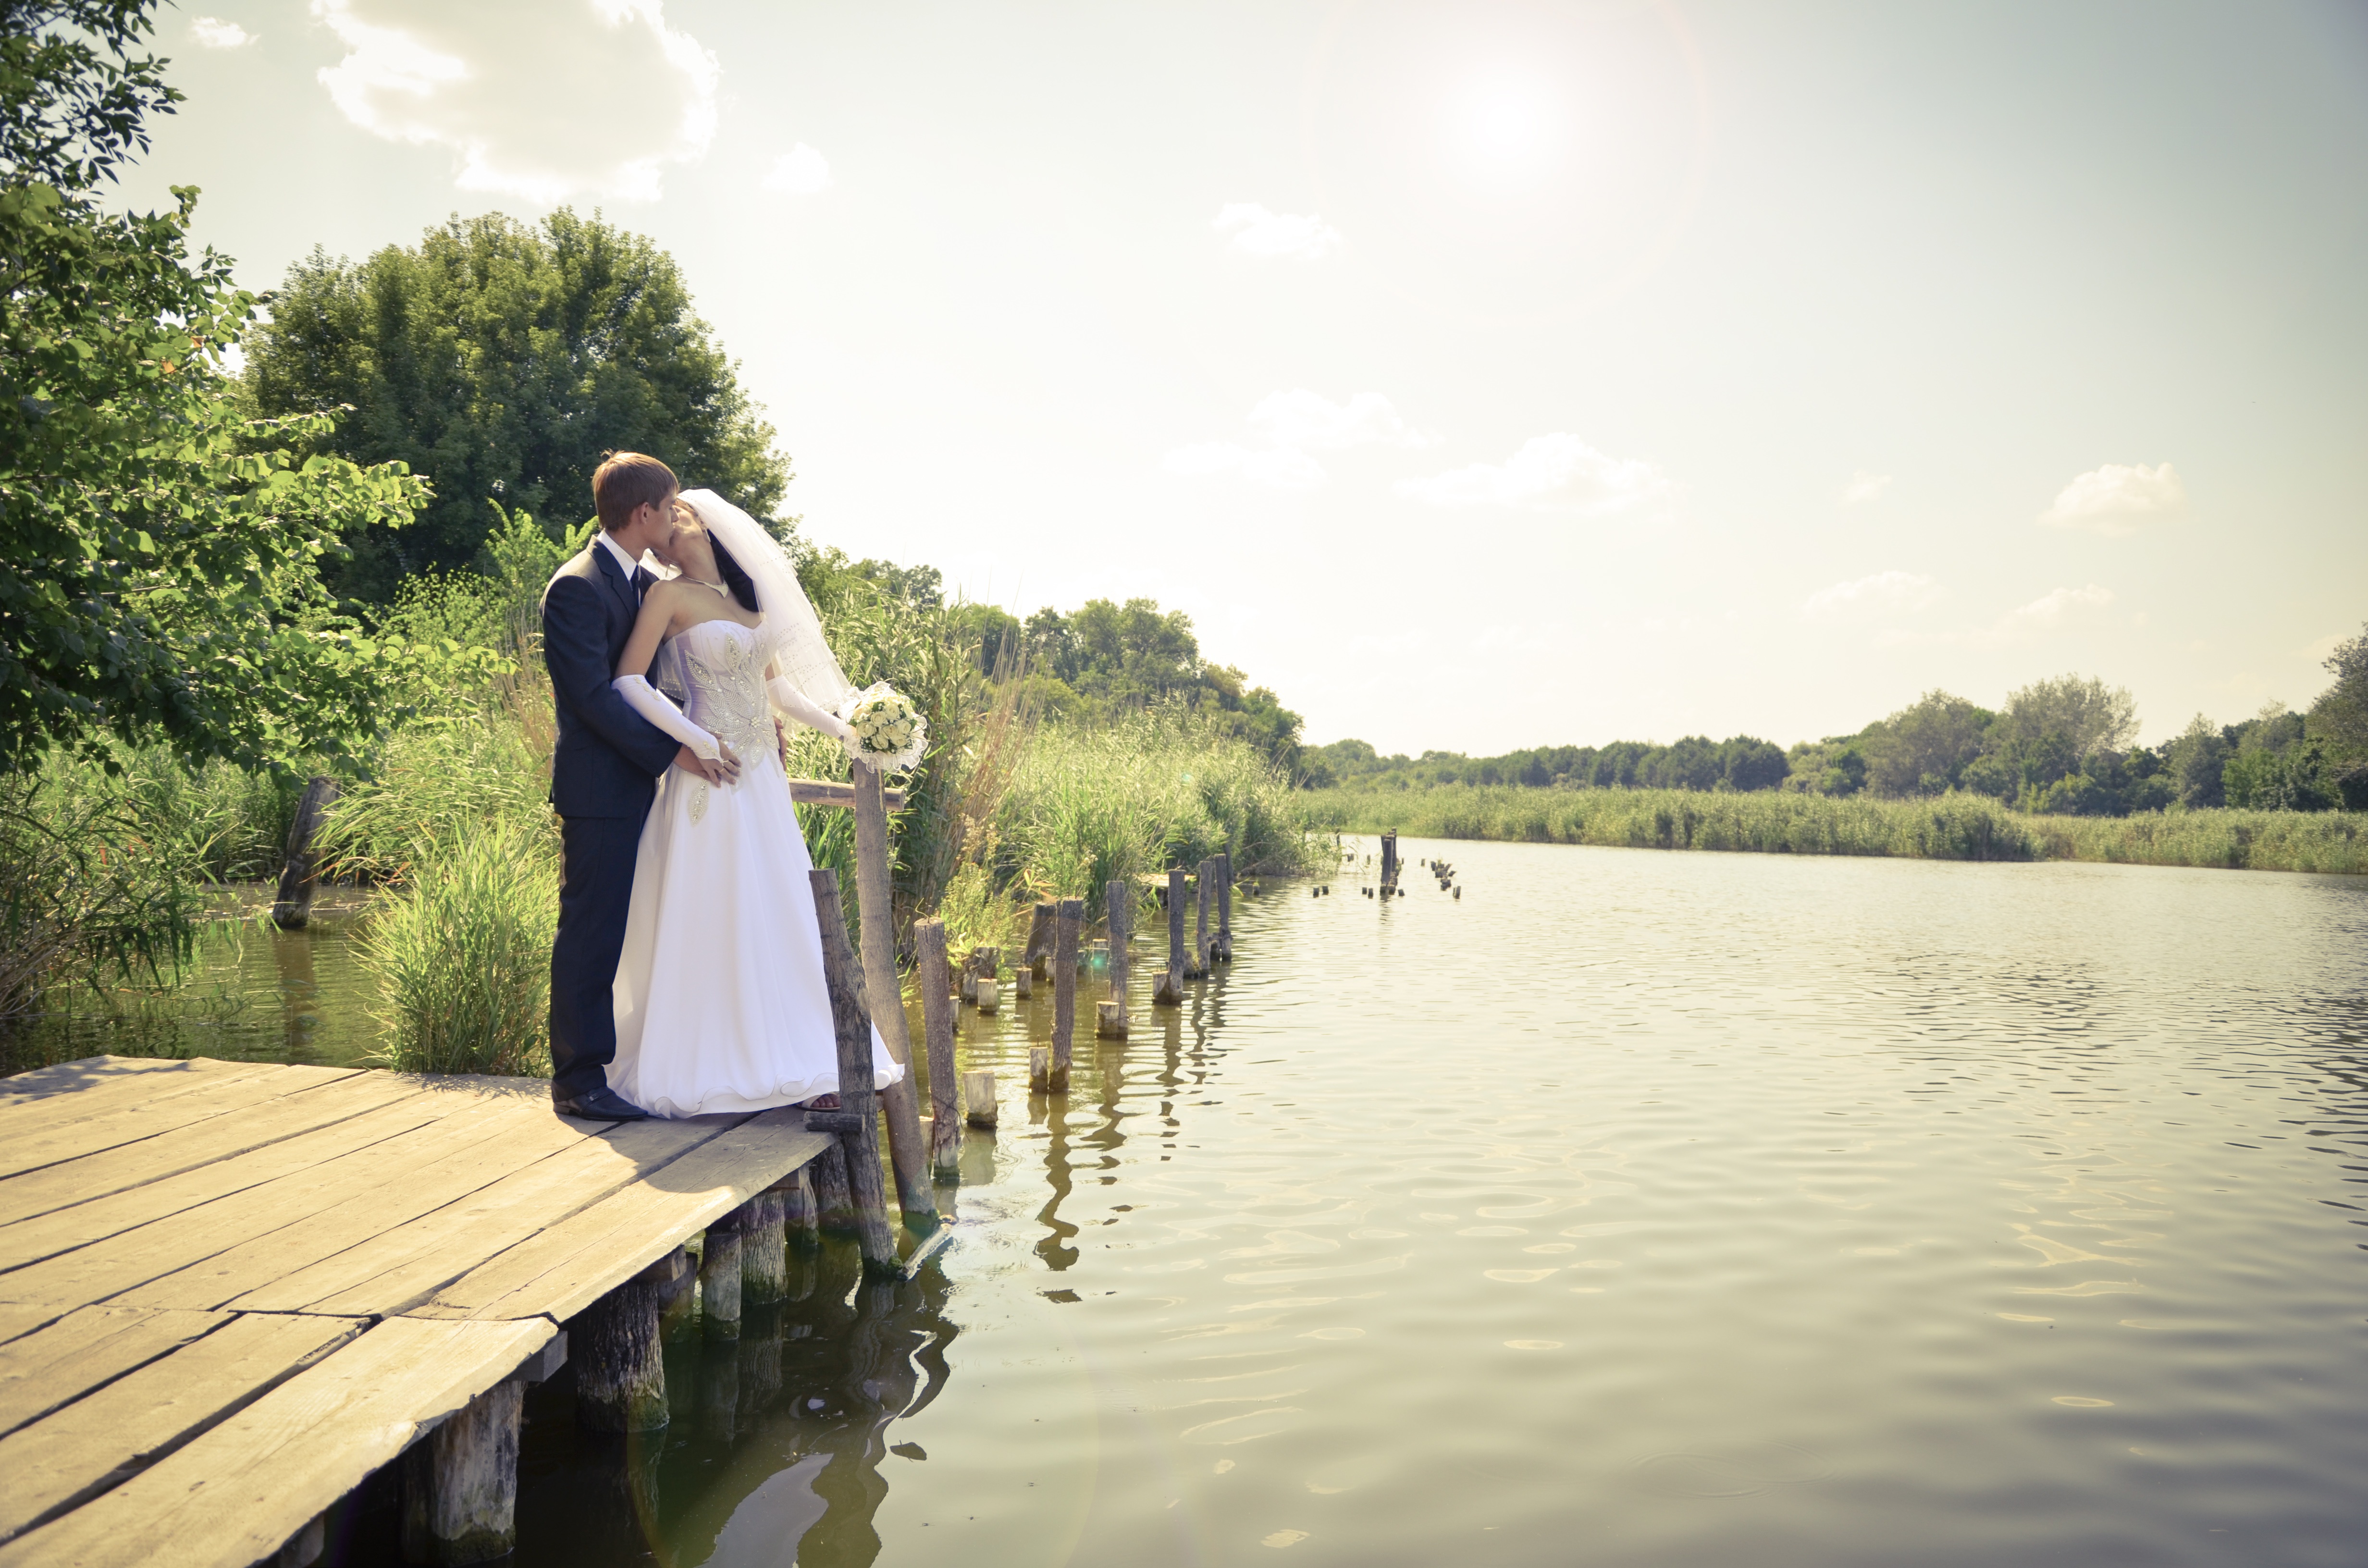
water, celebration, love, reflection, couple, wedding, marriage, ceremony, photograph